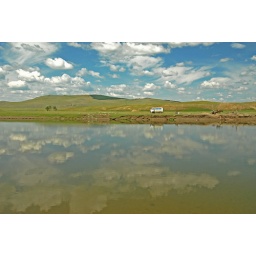
Mongolia van by river reflection